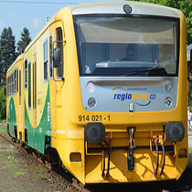
Vehicle type: Trains